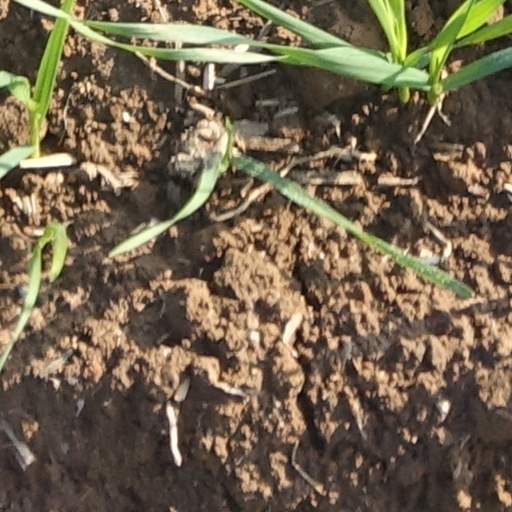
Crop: wheat